István Bilek

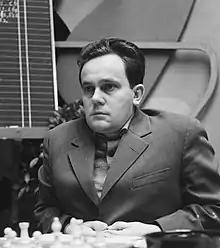
Bilek in 1966

István Bilek (11 August 1932 – 20 March 2010) was a Hungarian chess grandmaster. He was a three-time Hungarian Chess Champion.